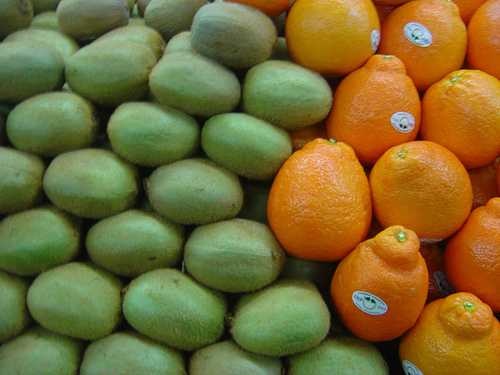
Label: Orange